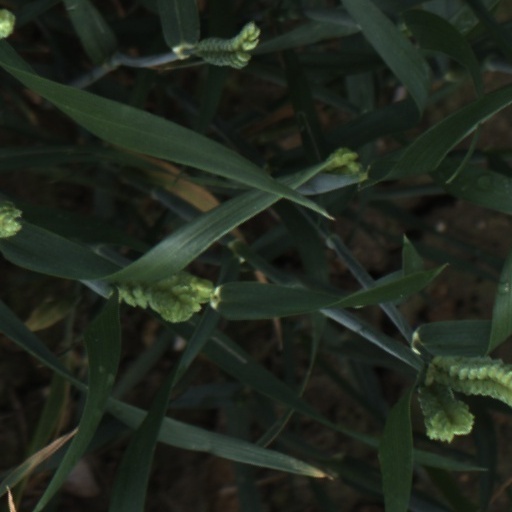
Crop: wheat